Death of Matthew Leveson

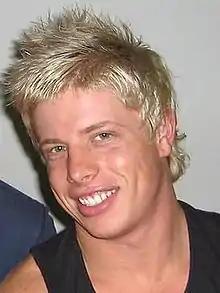

Matthew John Leveson (12 December 1986 – 23 September 2007) was an Australian man who was last seen leaving a Sydney nightclub on 23 September 2007. He was reported missing by his family after he failed to show up to work. On 27 September, his car was found dumped at Waratah Park Reserve in Sutherland; evidence suggested he did not park it there and police believed he had "met with foul play". In August 2008, Leveson's boyfriend, Michael Atkins, was arrested and charged with murder. In October 2009, Atkins was acquitted of murder and an alternative charge of manslaughter, following a four-week trial.